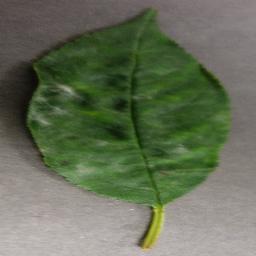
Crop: cherry
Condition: (including_sour)_powdery_mildew